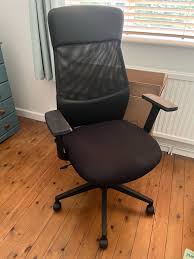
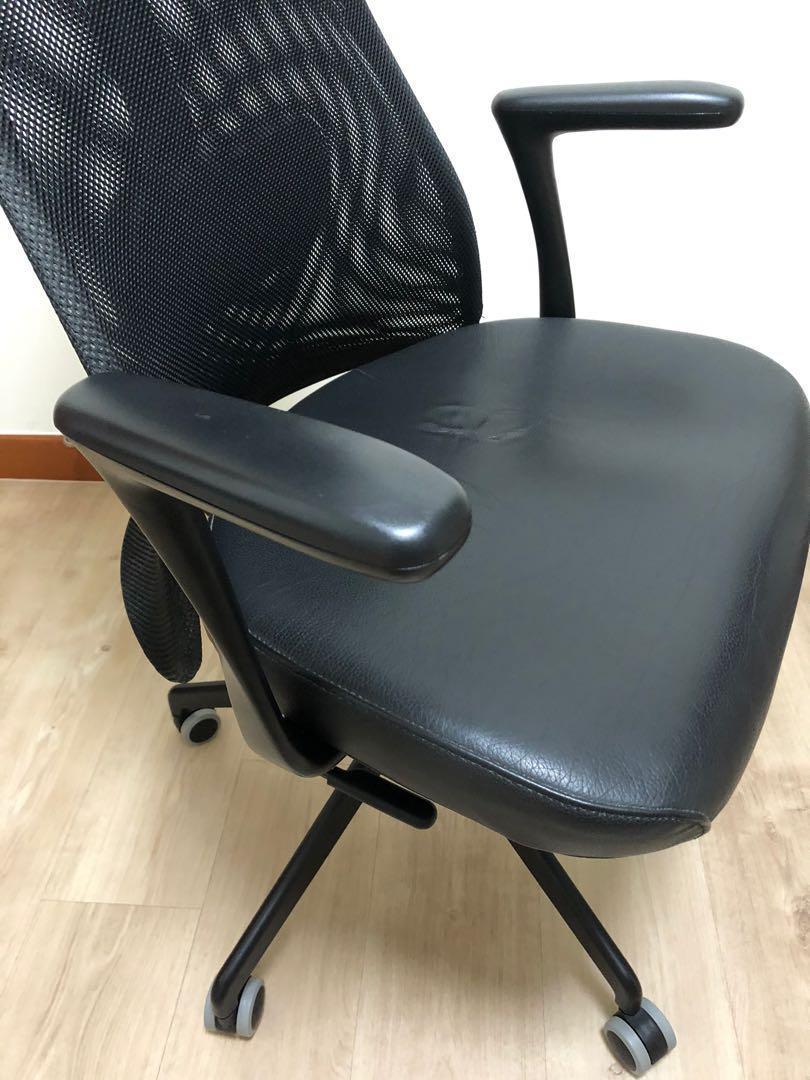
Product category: items_chair
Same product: no